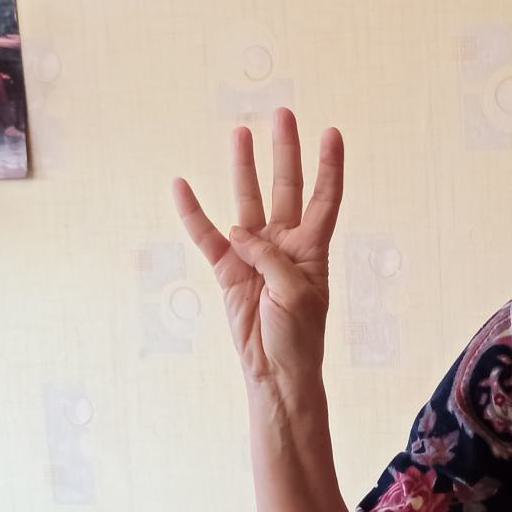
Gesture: four